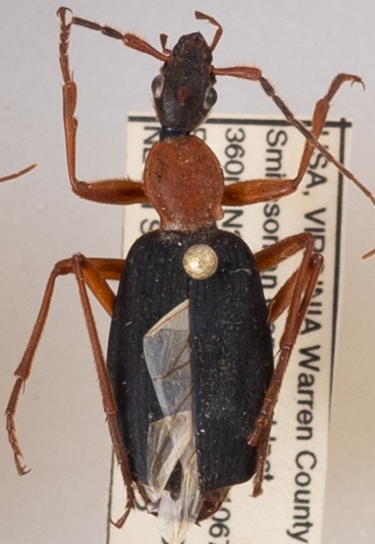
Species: Galerita bicolor
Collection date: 2021-08-12
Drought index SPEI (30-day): -0.436
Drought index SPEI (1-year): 0.142
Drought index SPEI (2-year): -0.226